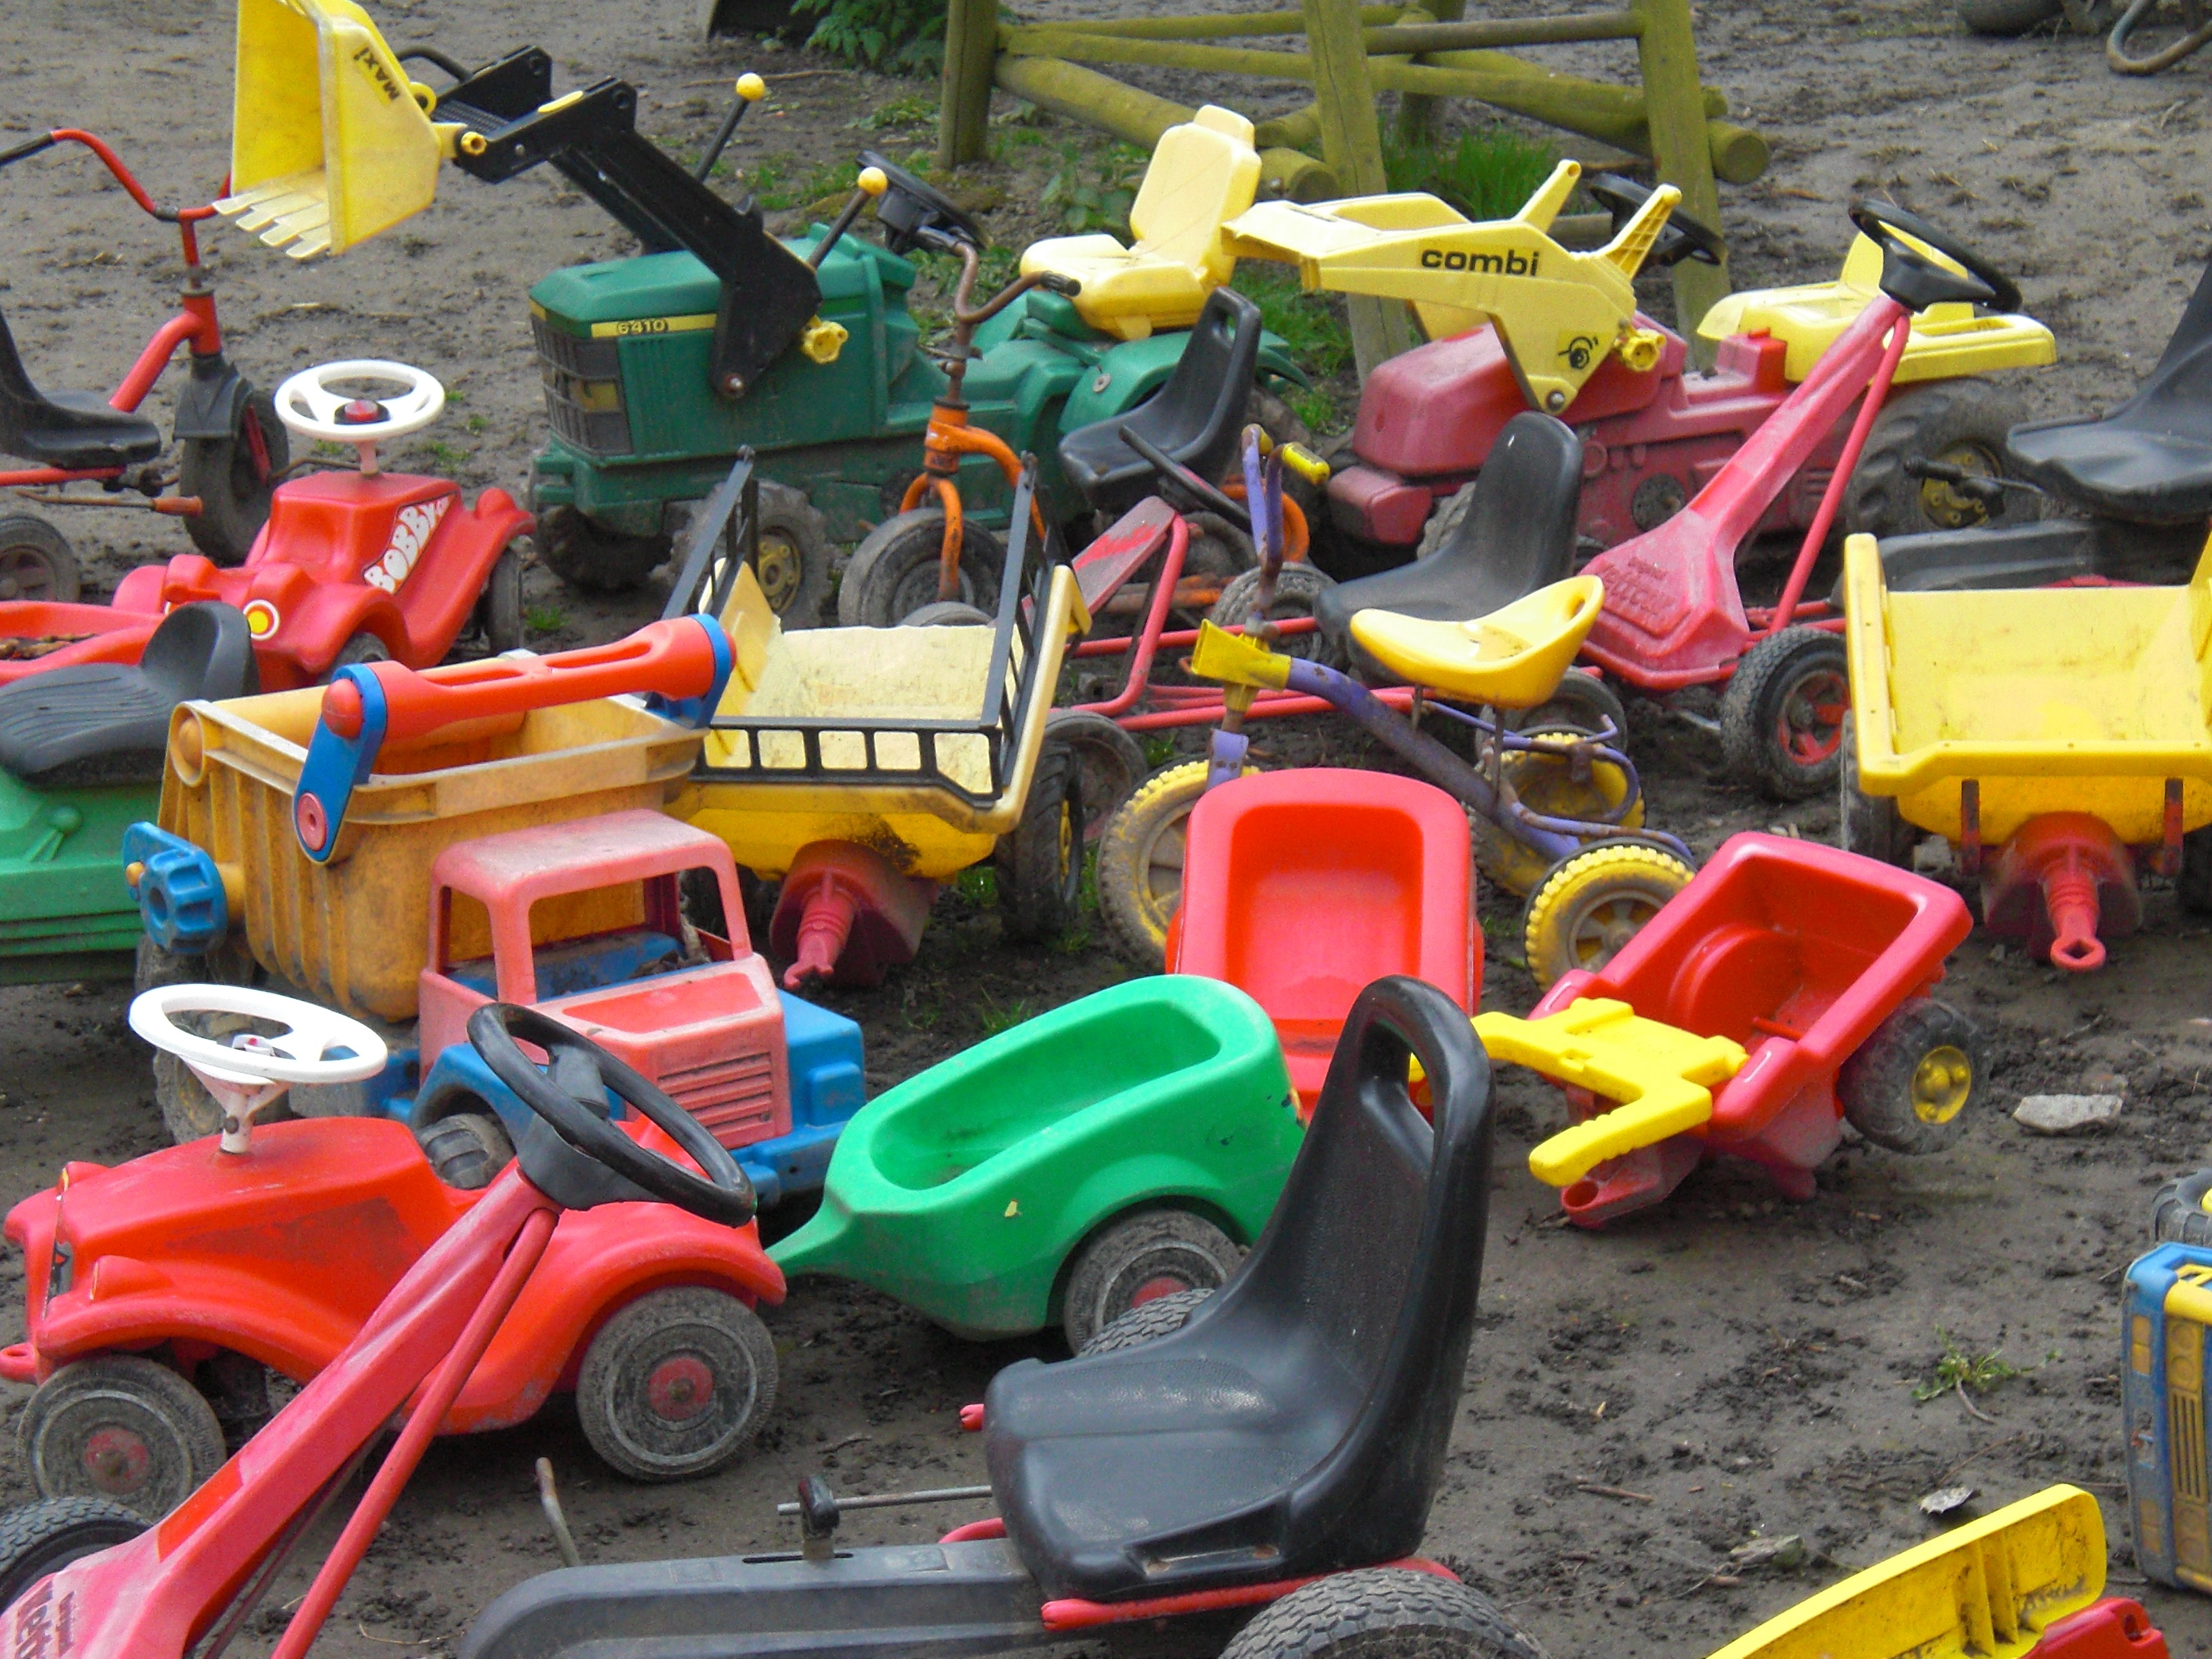
play, green, red, vehicle, colorful, yellow, public space, toys, autos, mess